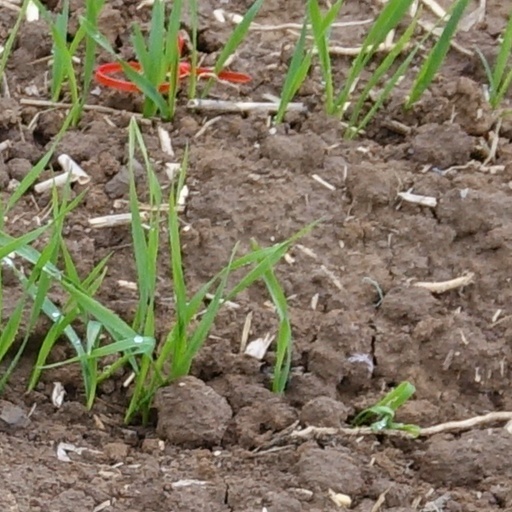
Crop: wheat